Lisa Brokop

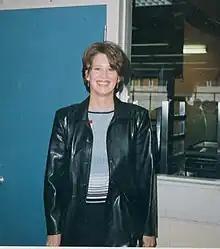
Lisa Brokop in June 1999

In 1995, Patriot Records had been shut down and Brokop was transferred to Capitol Nashville and issued her third album, "Lisa Brokop", the following year. None of the album's first two singles reached the top 40 in Canada or the United States and the album's third, "West of Crazy", did not chart at all. The failure of the album left Brokop burned out and she then ended her relationship with Capitol to take time off to focus on songwriting.